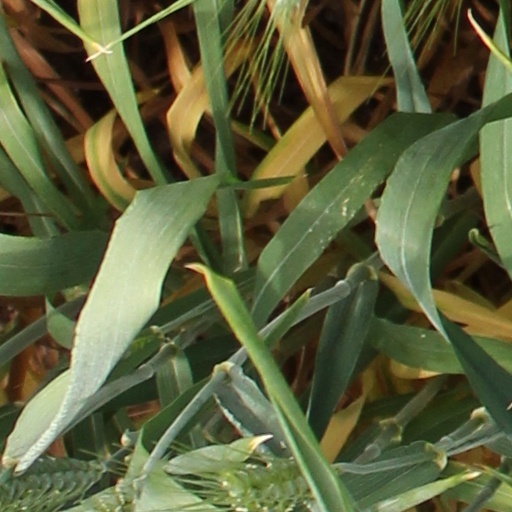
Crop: wheat